Sotos syndrome

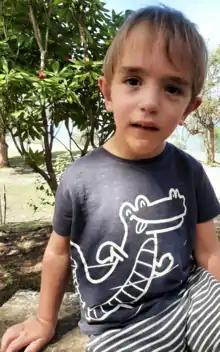
A child with Sotos syndrome showing characteristic facial features

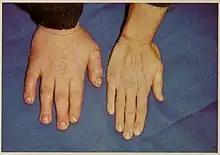
Sotos syndrome in the hand, showing enlargement

The classic features of Sotos syndrome are a characteristic facial appearance, learning disability, and height and/or weight circumference greater than 2 standard deviations over the mean. Characteristic facial features include a long face, broad forehead, sparse hair over the forehead and side of the head, downslanting palpebral fissures, narrow jaw, long chin, and flushing of the cheeks. The facial appearance is most notable in early childhood. Affected infants and children tend to grow quickly; they are significantly taller than their siblings and peers, and have an unusually large skull and large head. Adult height is usually in the normal range, although Broc Brown has the condition and was named the world's tallest teenager; as of late 2016, he was tall and still growing.